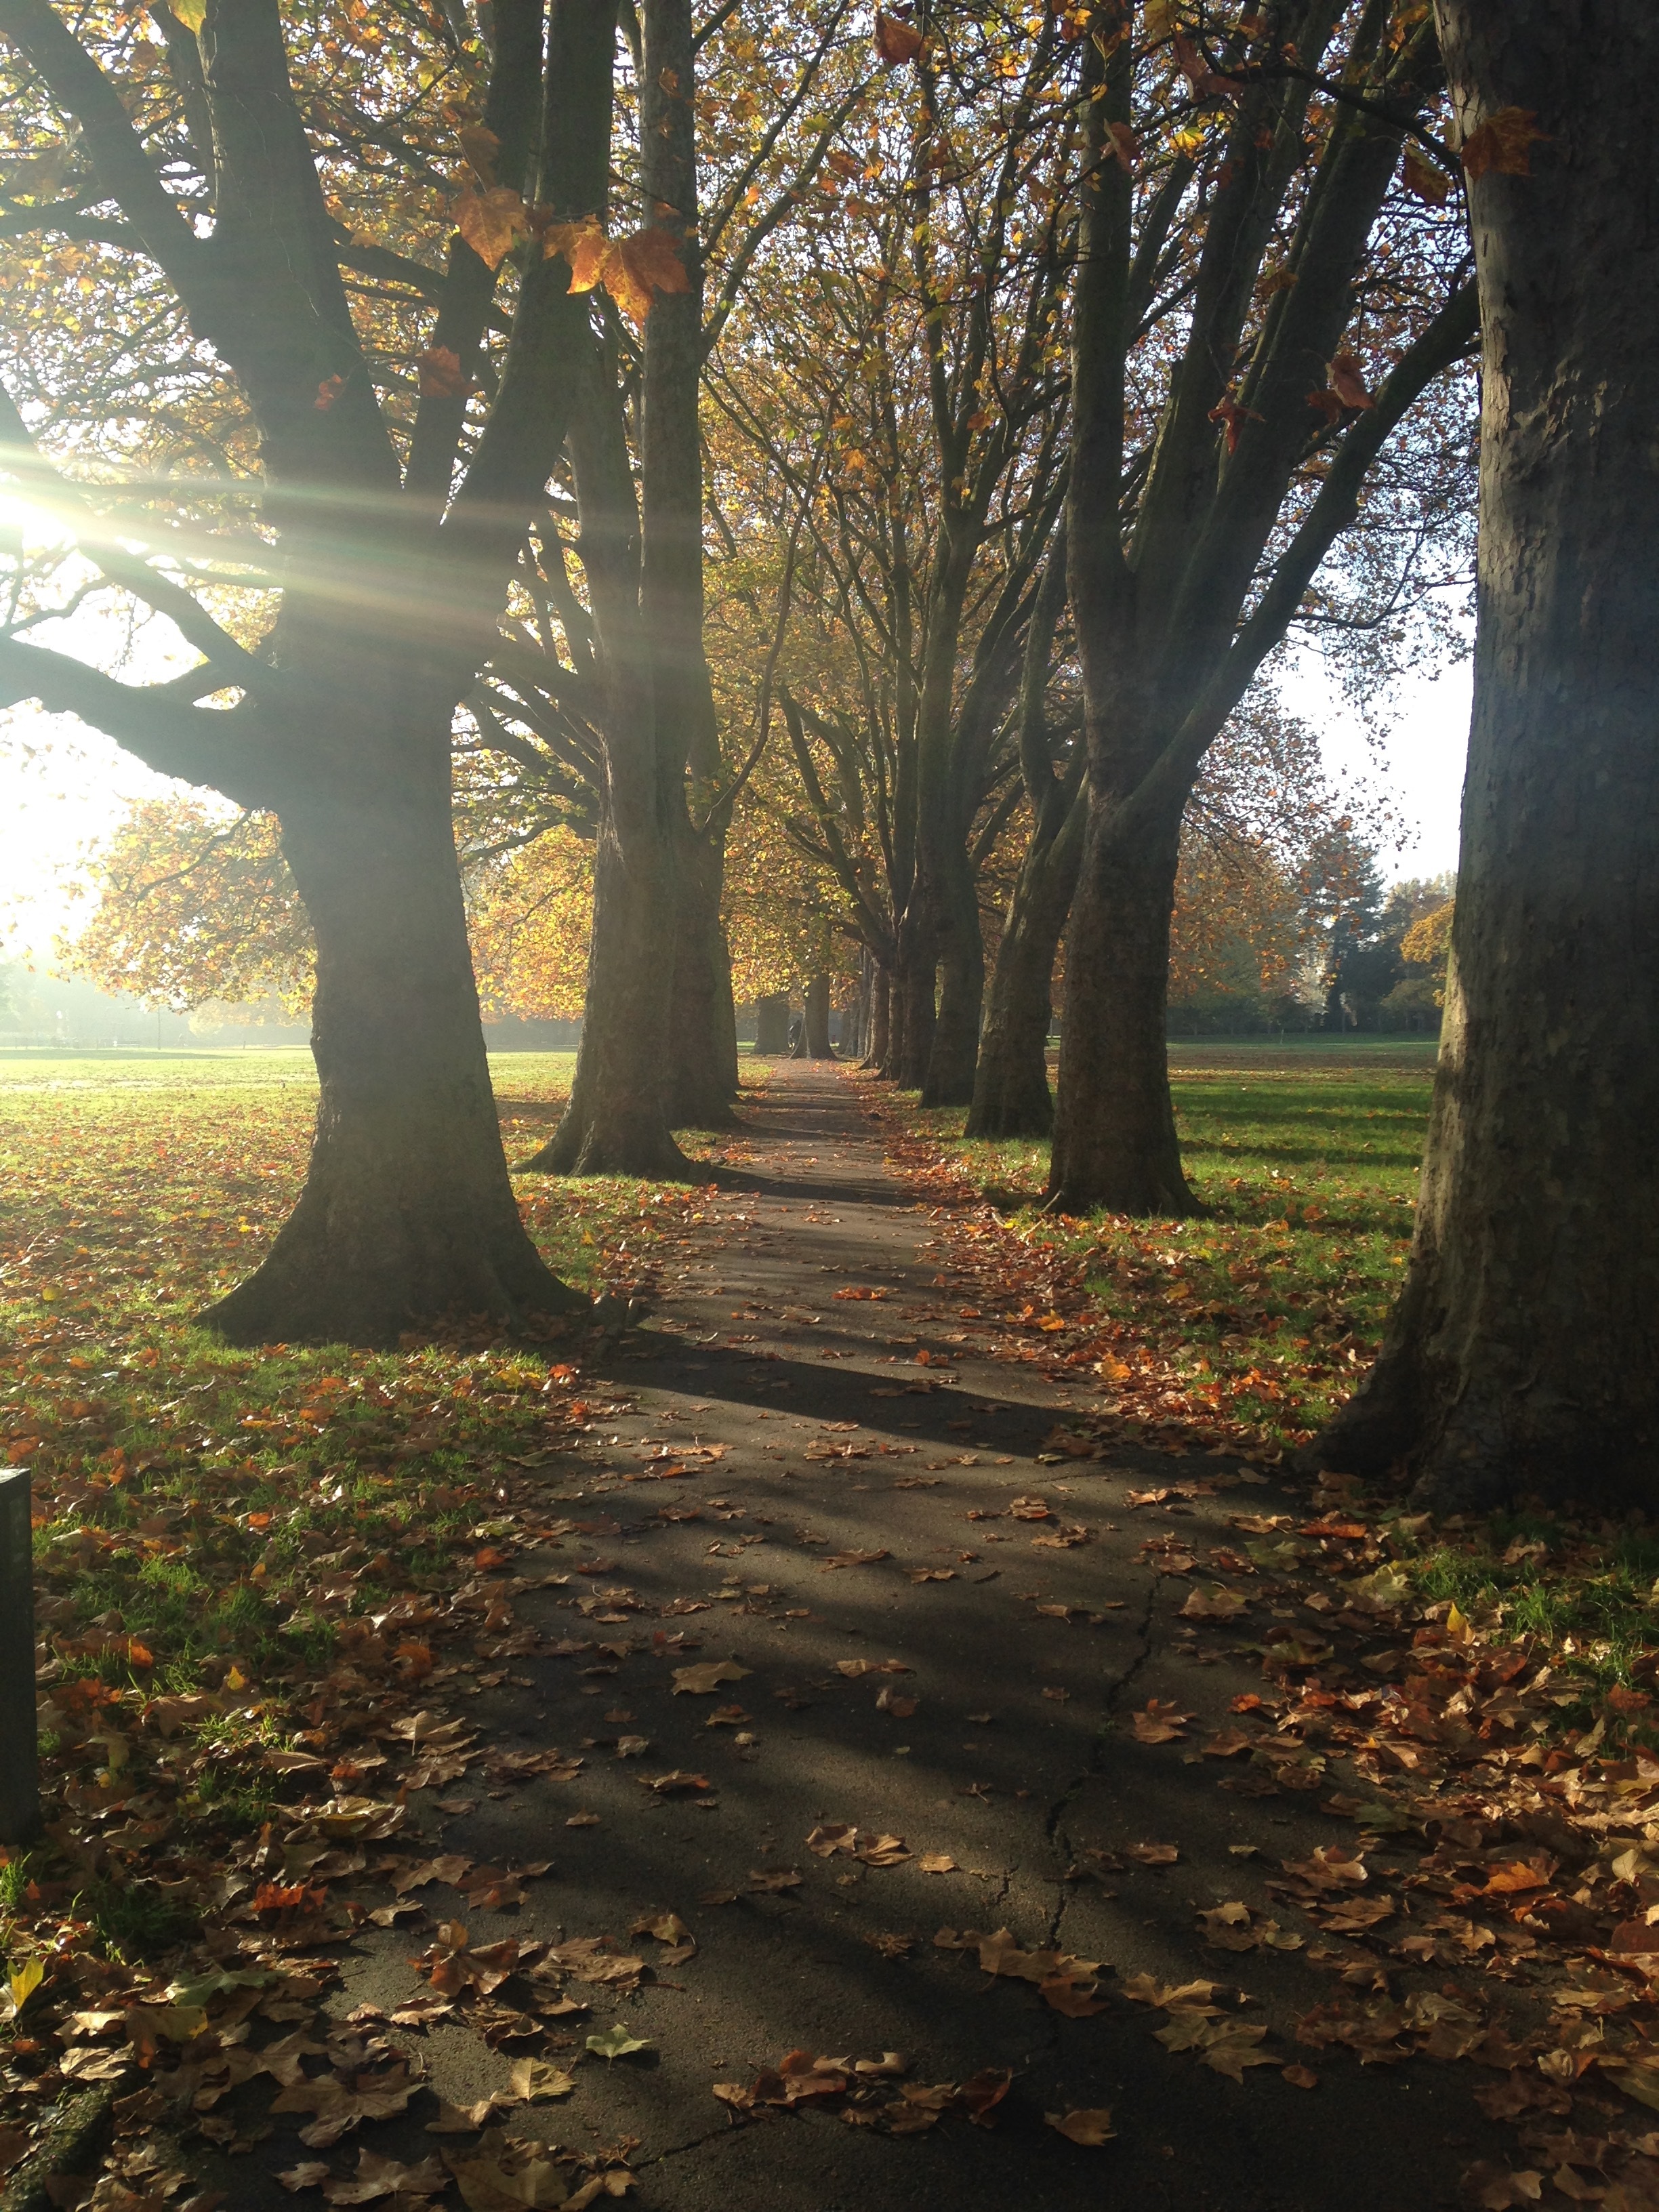
tree, nature, forest, path, branch, light, plant, sunset, sunlight, morning, leaf, fall, scenic, autumn, season, trees, deciduous, grove, woodland, habitat, footpath, rays of light, natural environment, atmospheric phenomenon, woody plant, walk in the park